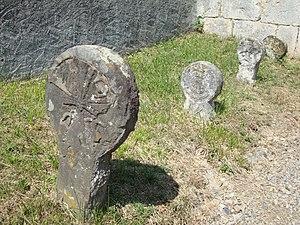
Sunhar est une ancienne commune française du département des Pyrénées-Atlantiques. Le 5 août 1842, la commune fusionne avec Lichans pour former la nouvelle commune de Lichans-Sunhar.
Lichans-Sunhar est une commune française située dans le département des Pyrénées-Atlantiques, en région Nouvelle-Aquitaine.